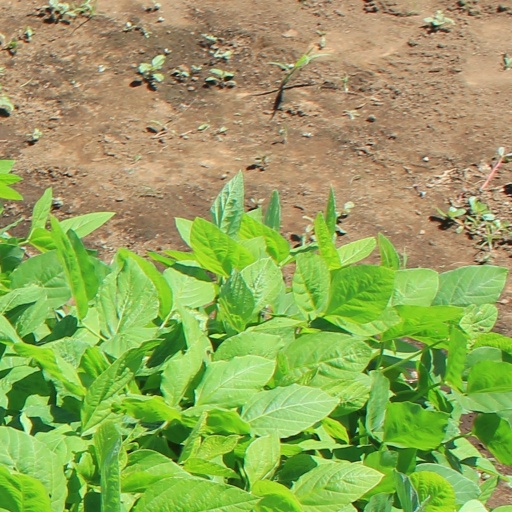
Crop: soybean